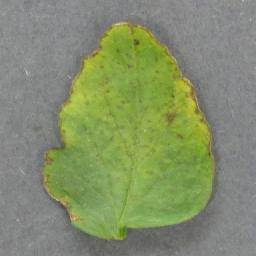
Label: Tomato___Tomato_Yellow_Leaf_Curl_Virus